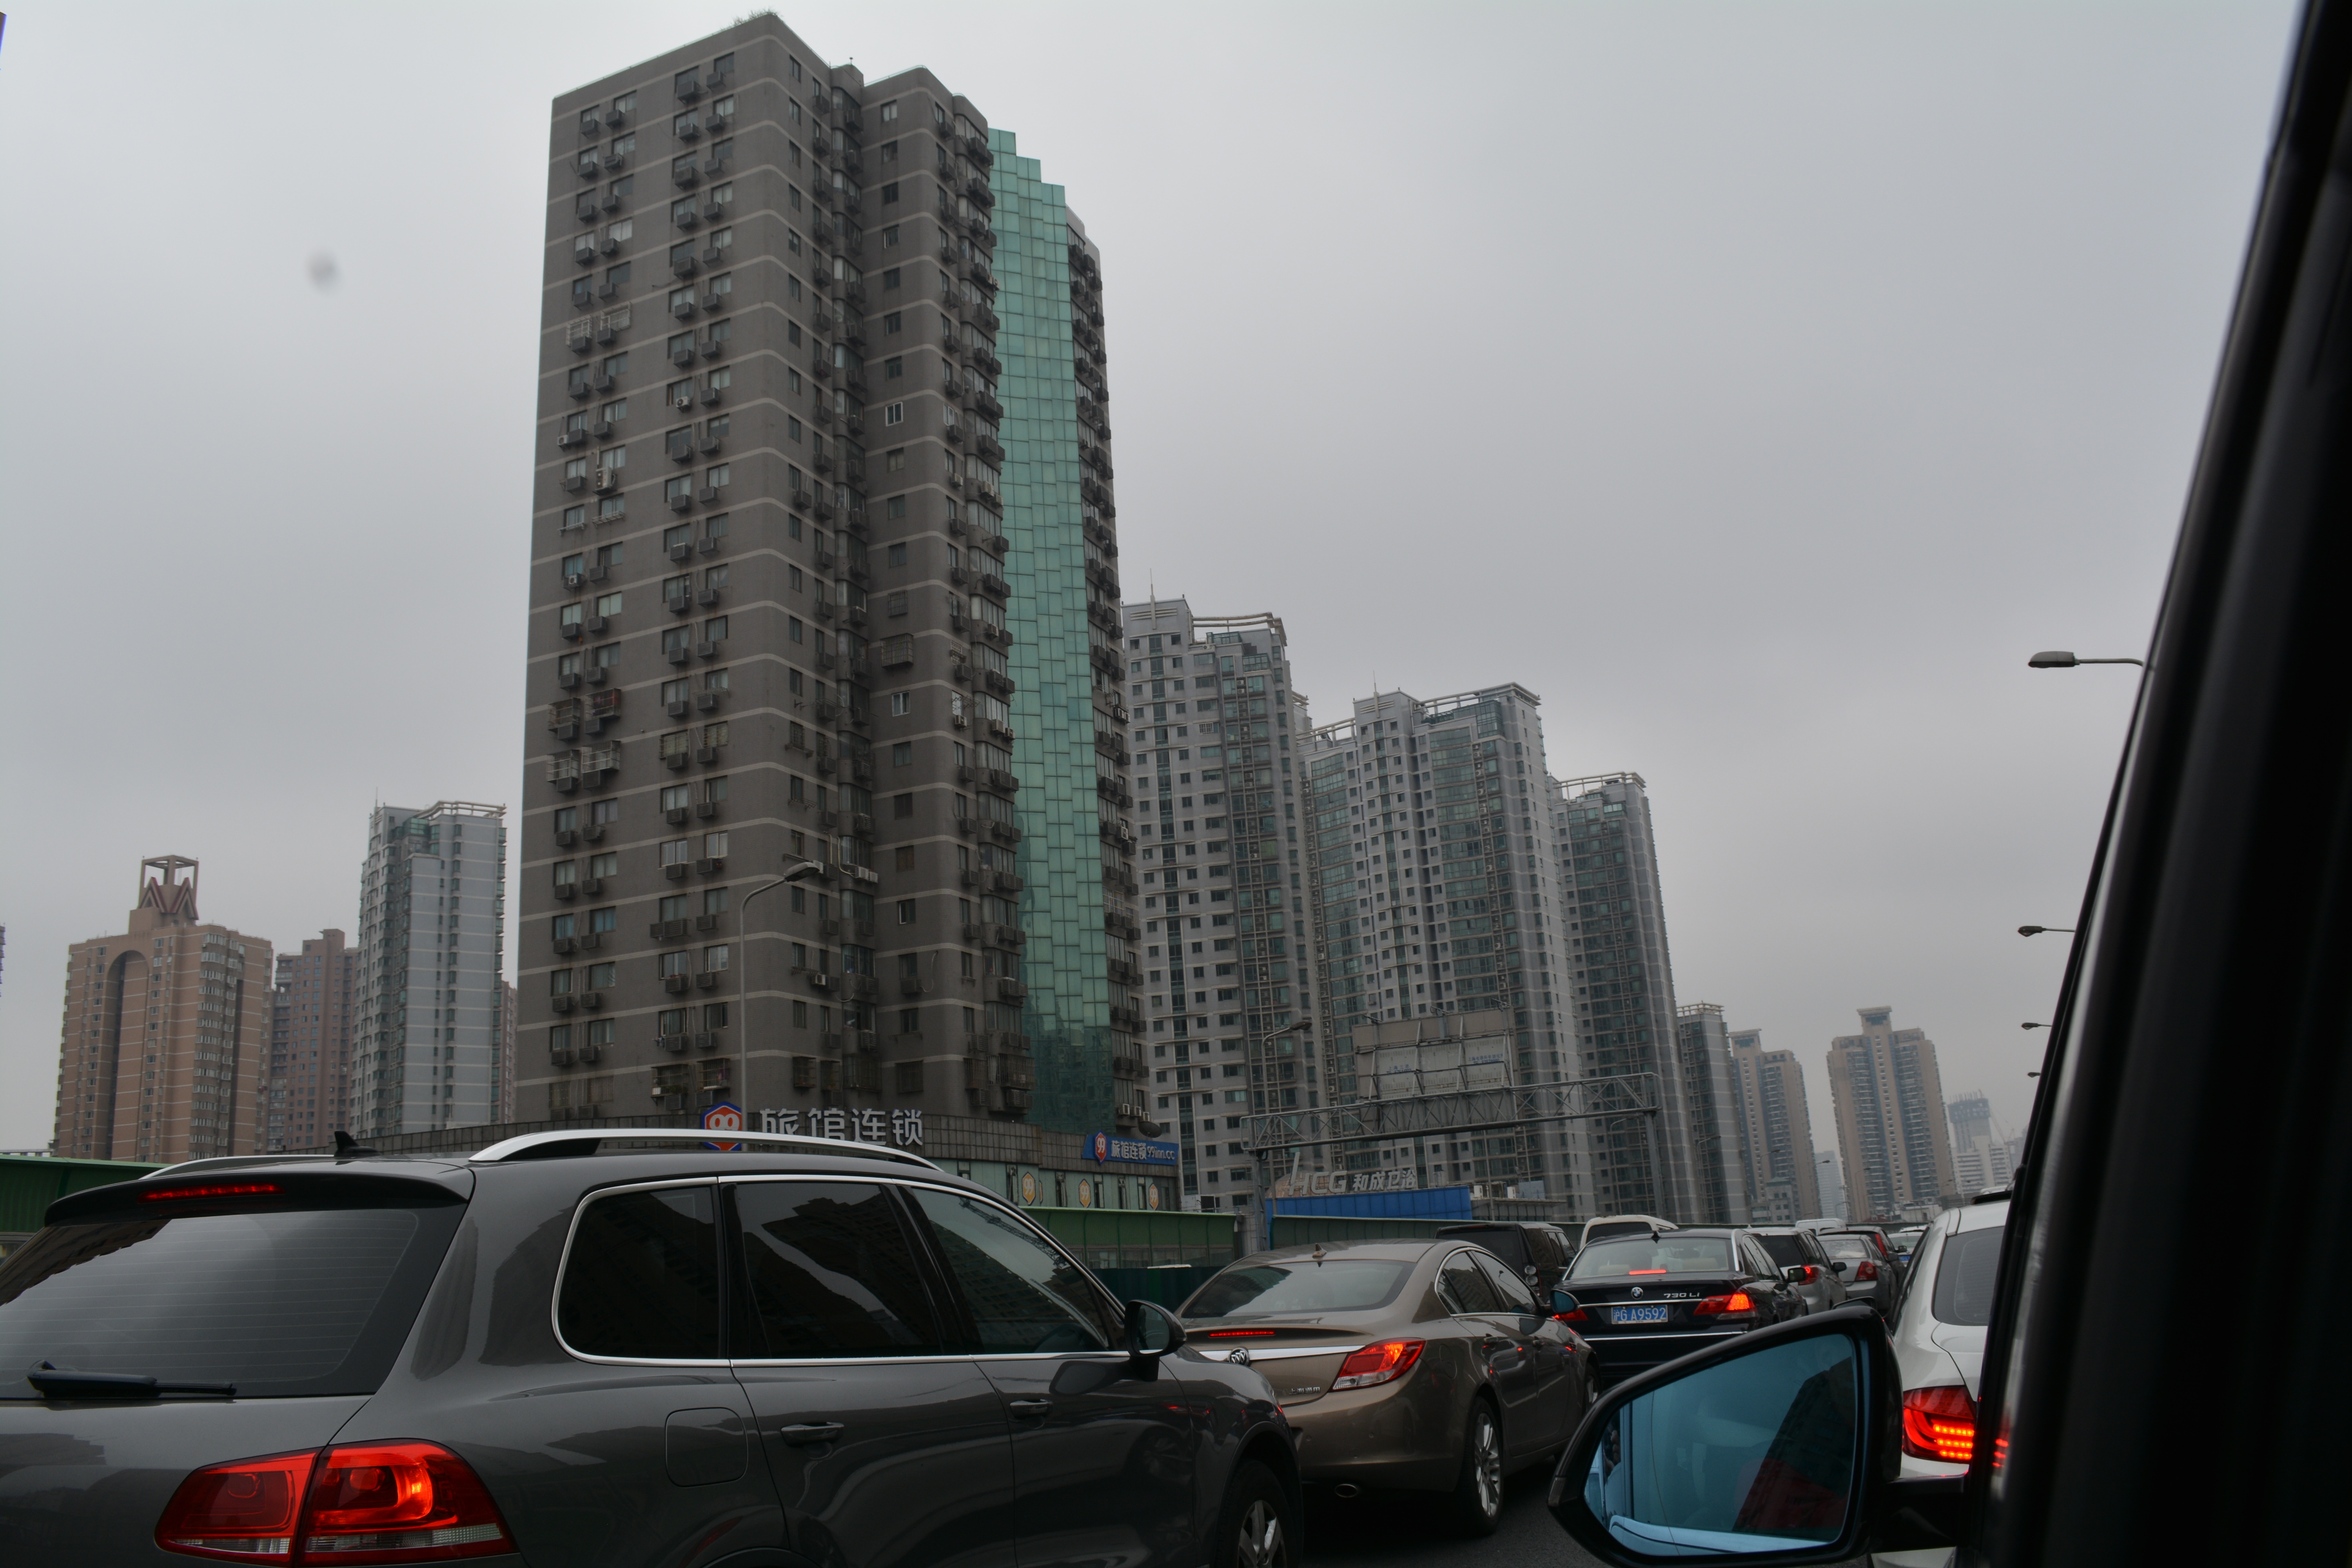
road, traffic, car, driving, city, skyscraper, vehicle, tower block, automobile make